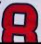
Number: 8